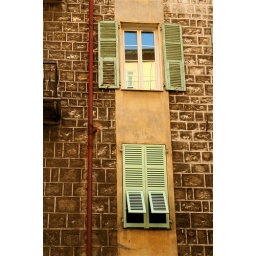
colorful windows in windows 1, nice, july 2006